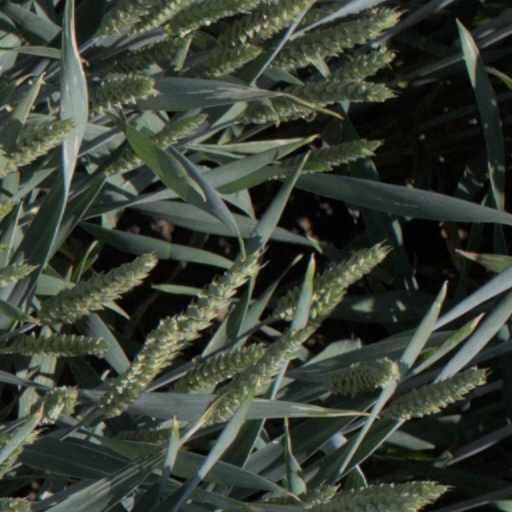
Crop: wheat